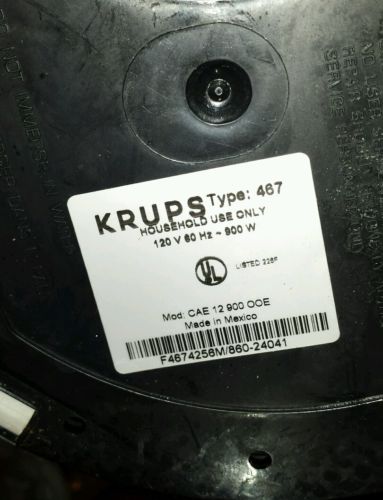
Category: coffee maker